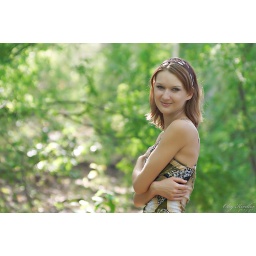
Young beautiful girl in the forest of acacia trees in sunny day. Shallow DOF.